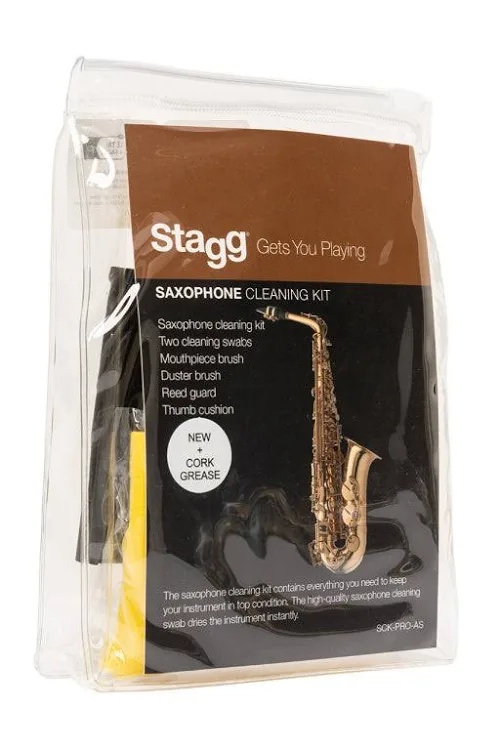
SCK-PRO-AS
- Samenstelling: Twee wissers (doek met koord), mondstukborstel, stofborsteltje, riethouder, kurk smeermiddel en duimsteunkapje
Brand: Stagg
Category: Arts & Entertainment > Hobbies & Creative Arts > Musical Instrument & Orchestra Accessories > Woodwind Instrument Accessories > Clarinet Accessories > Clarinet Care & Cleaning > Clarinet Care Kits